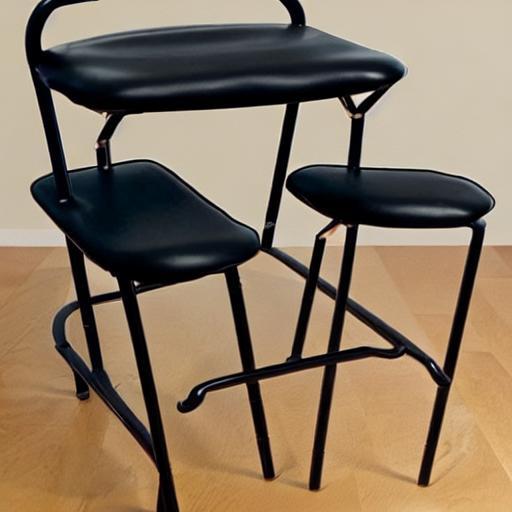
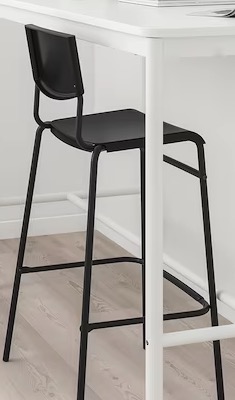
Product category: stool
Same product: no